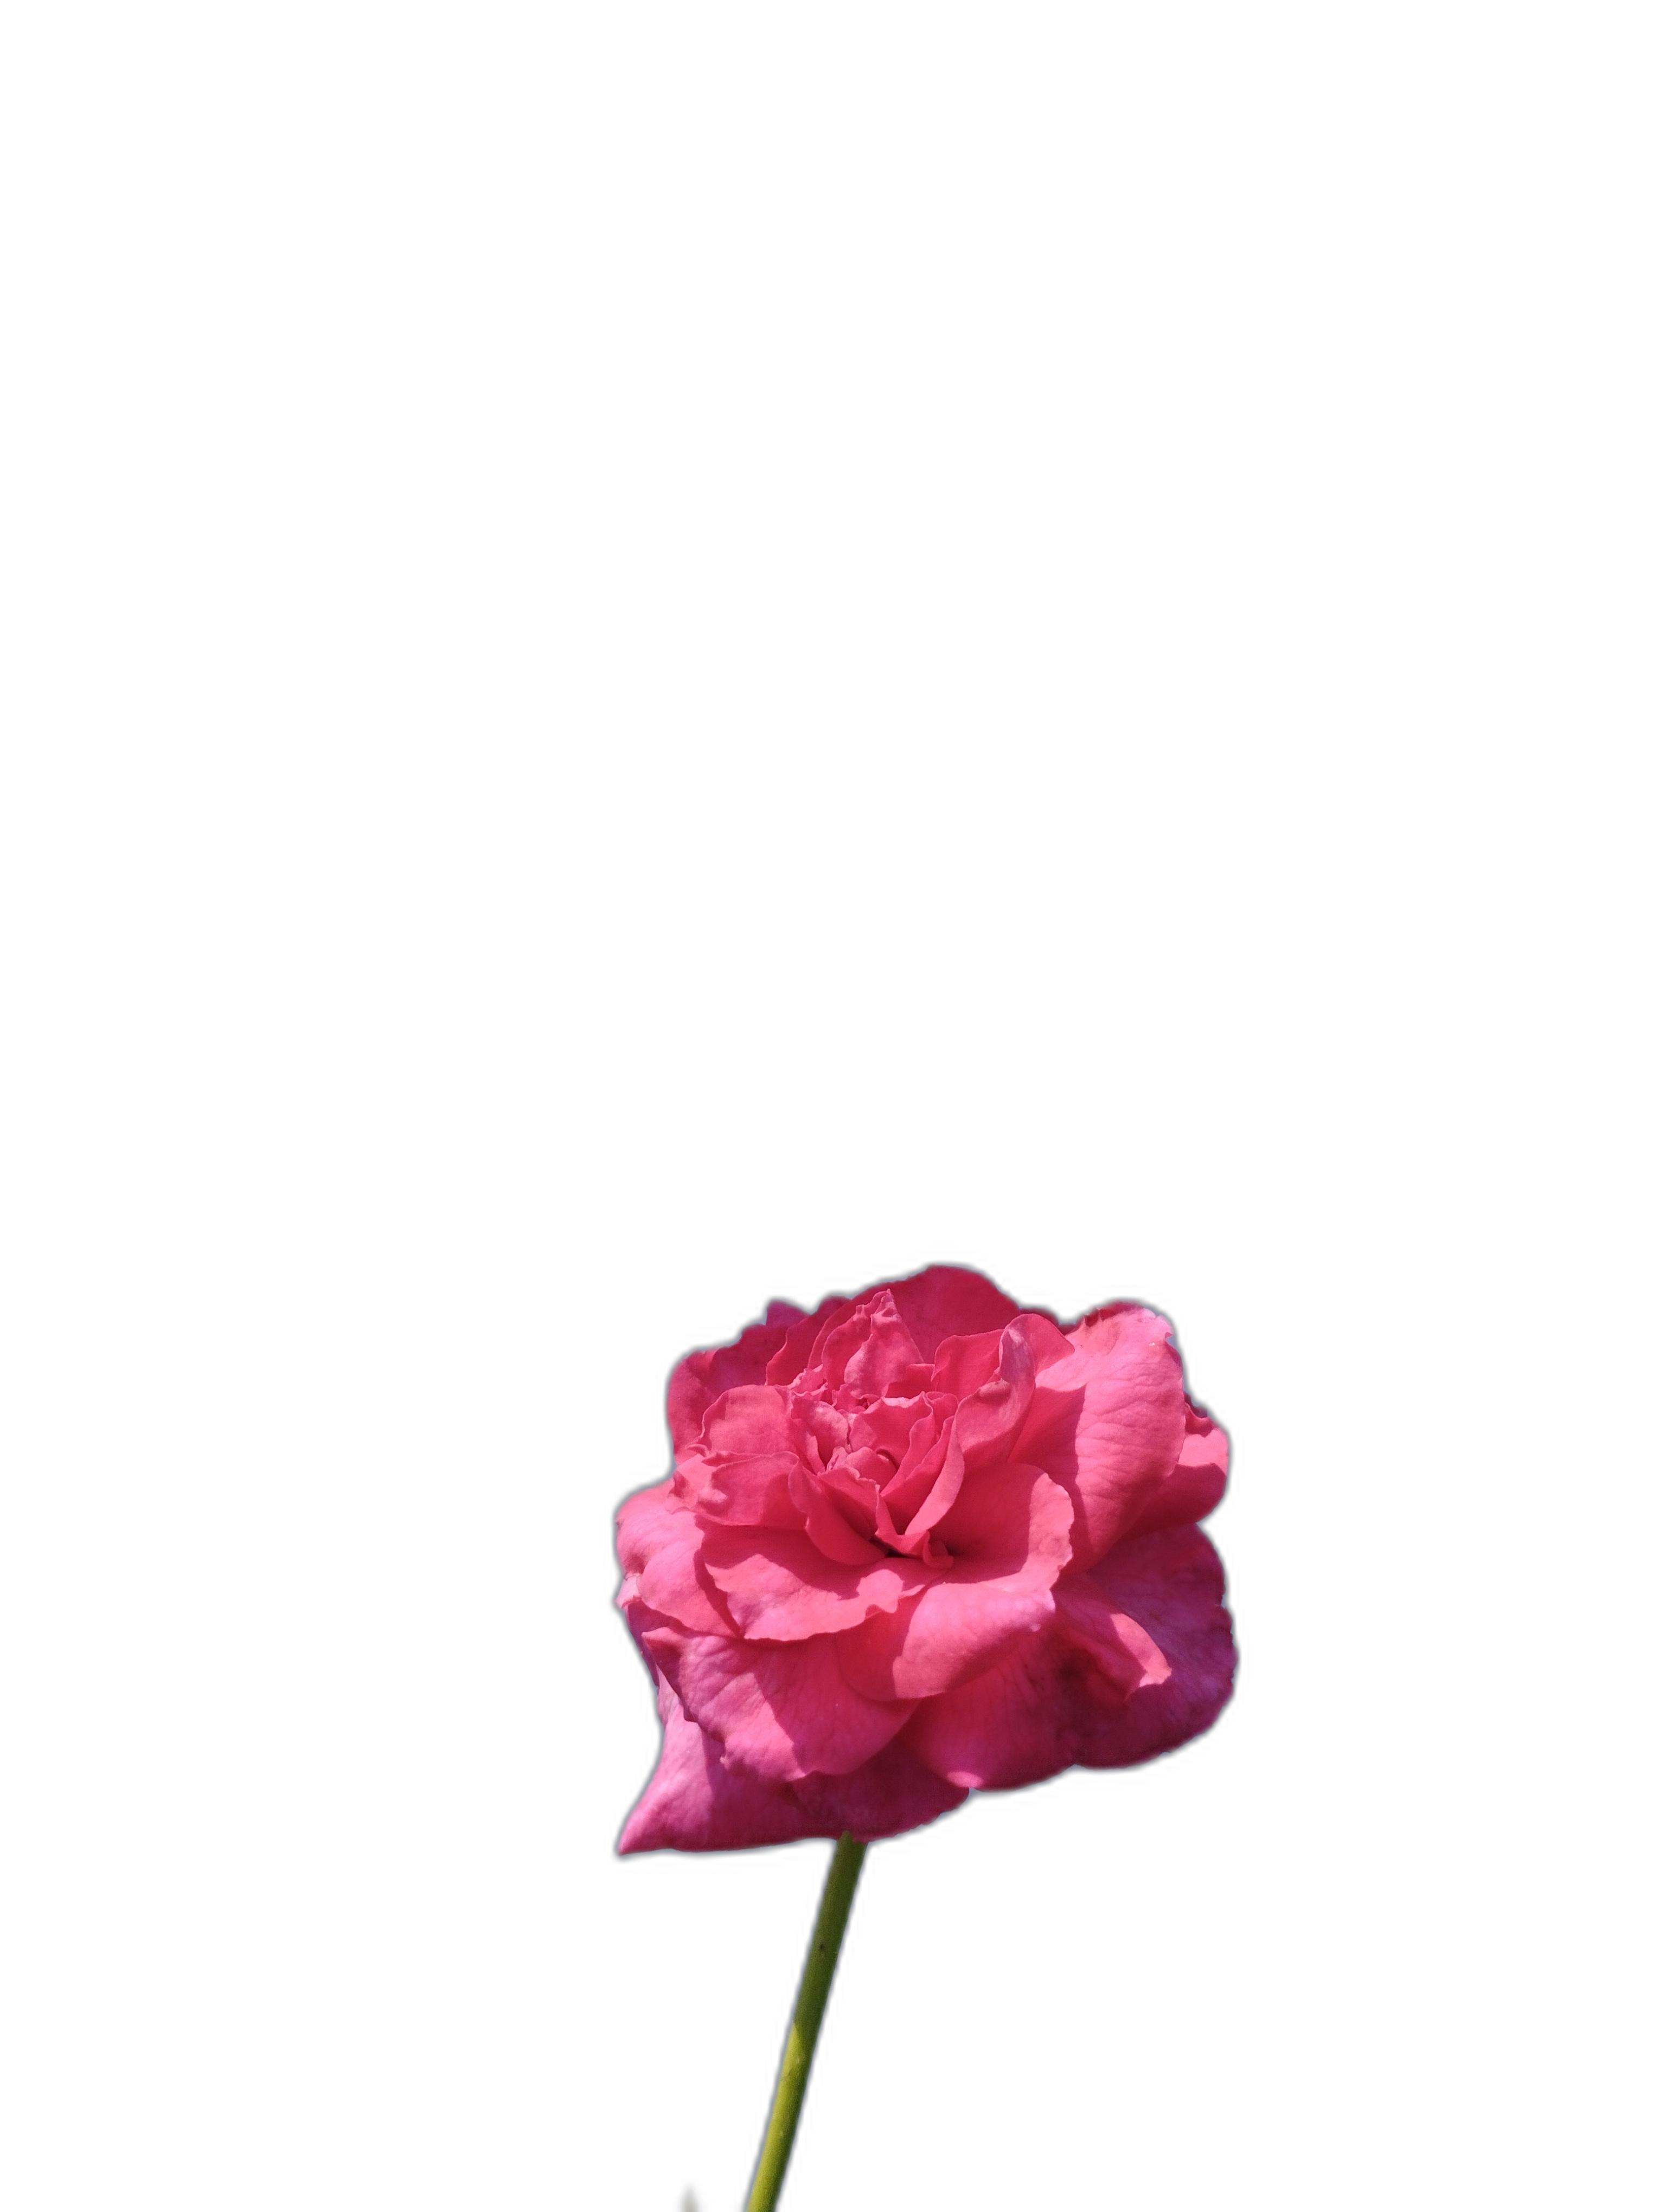
Label: Rose